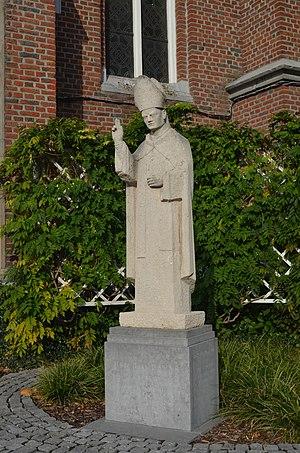
La Calamine (Belgique) - monument commémoratif pour Jean Fryns, né à cet endroit le 5 juillet 1910, premier évêque du diocèse de Kindu le 12 avril 1957. Il y meurt le 2 juillet 1965.
Le diocèse de Kindu est un diocèse catholique, suffragant de l'archidiocèse de Bukavu. En 2013, il comportait 315 000 baptisés sur une population de 965 700 habitants.